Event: Nepal Earthquake
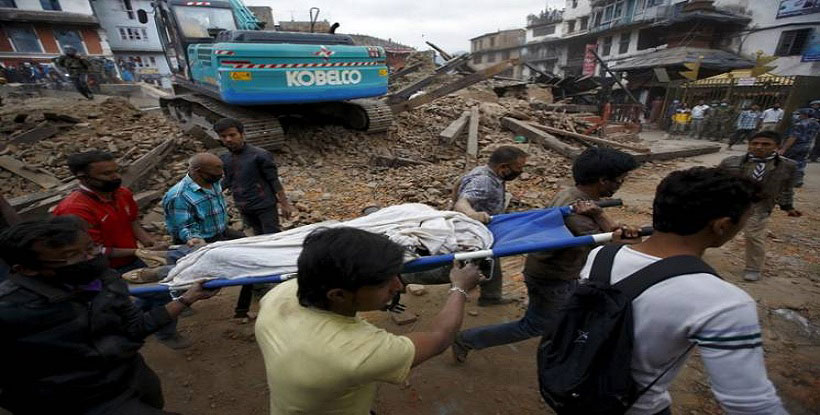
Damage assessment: damage